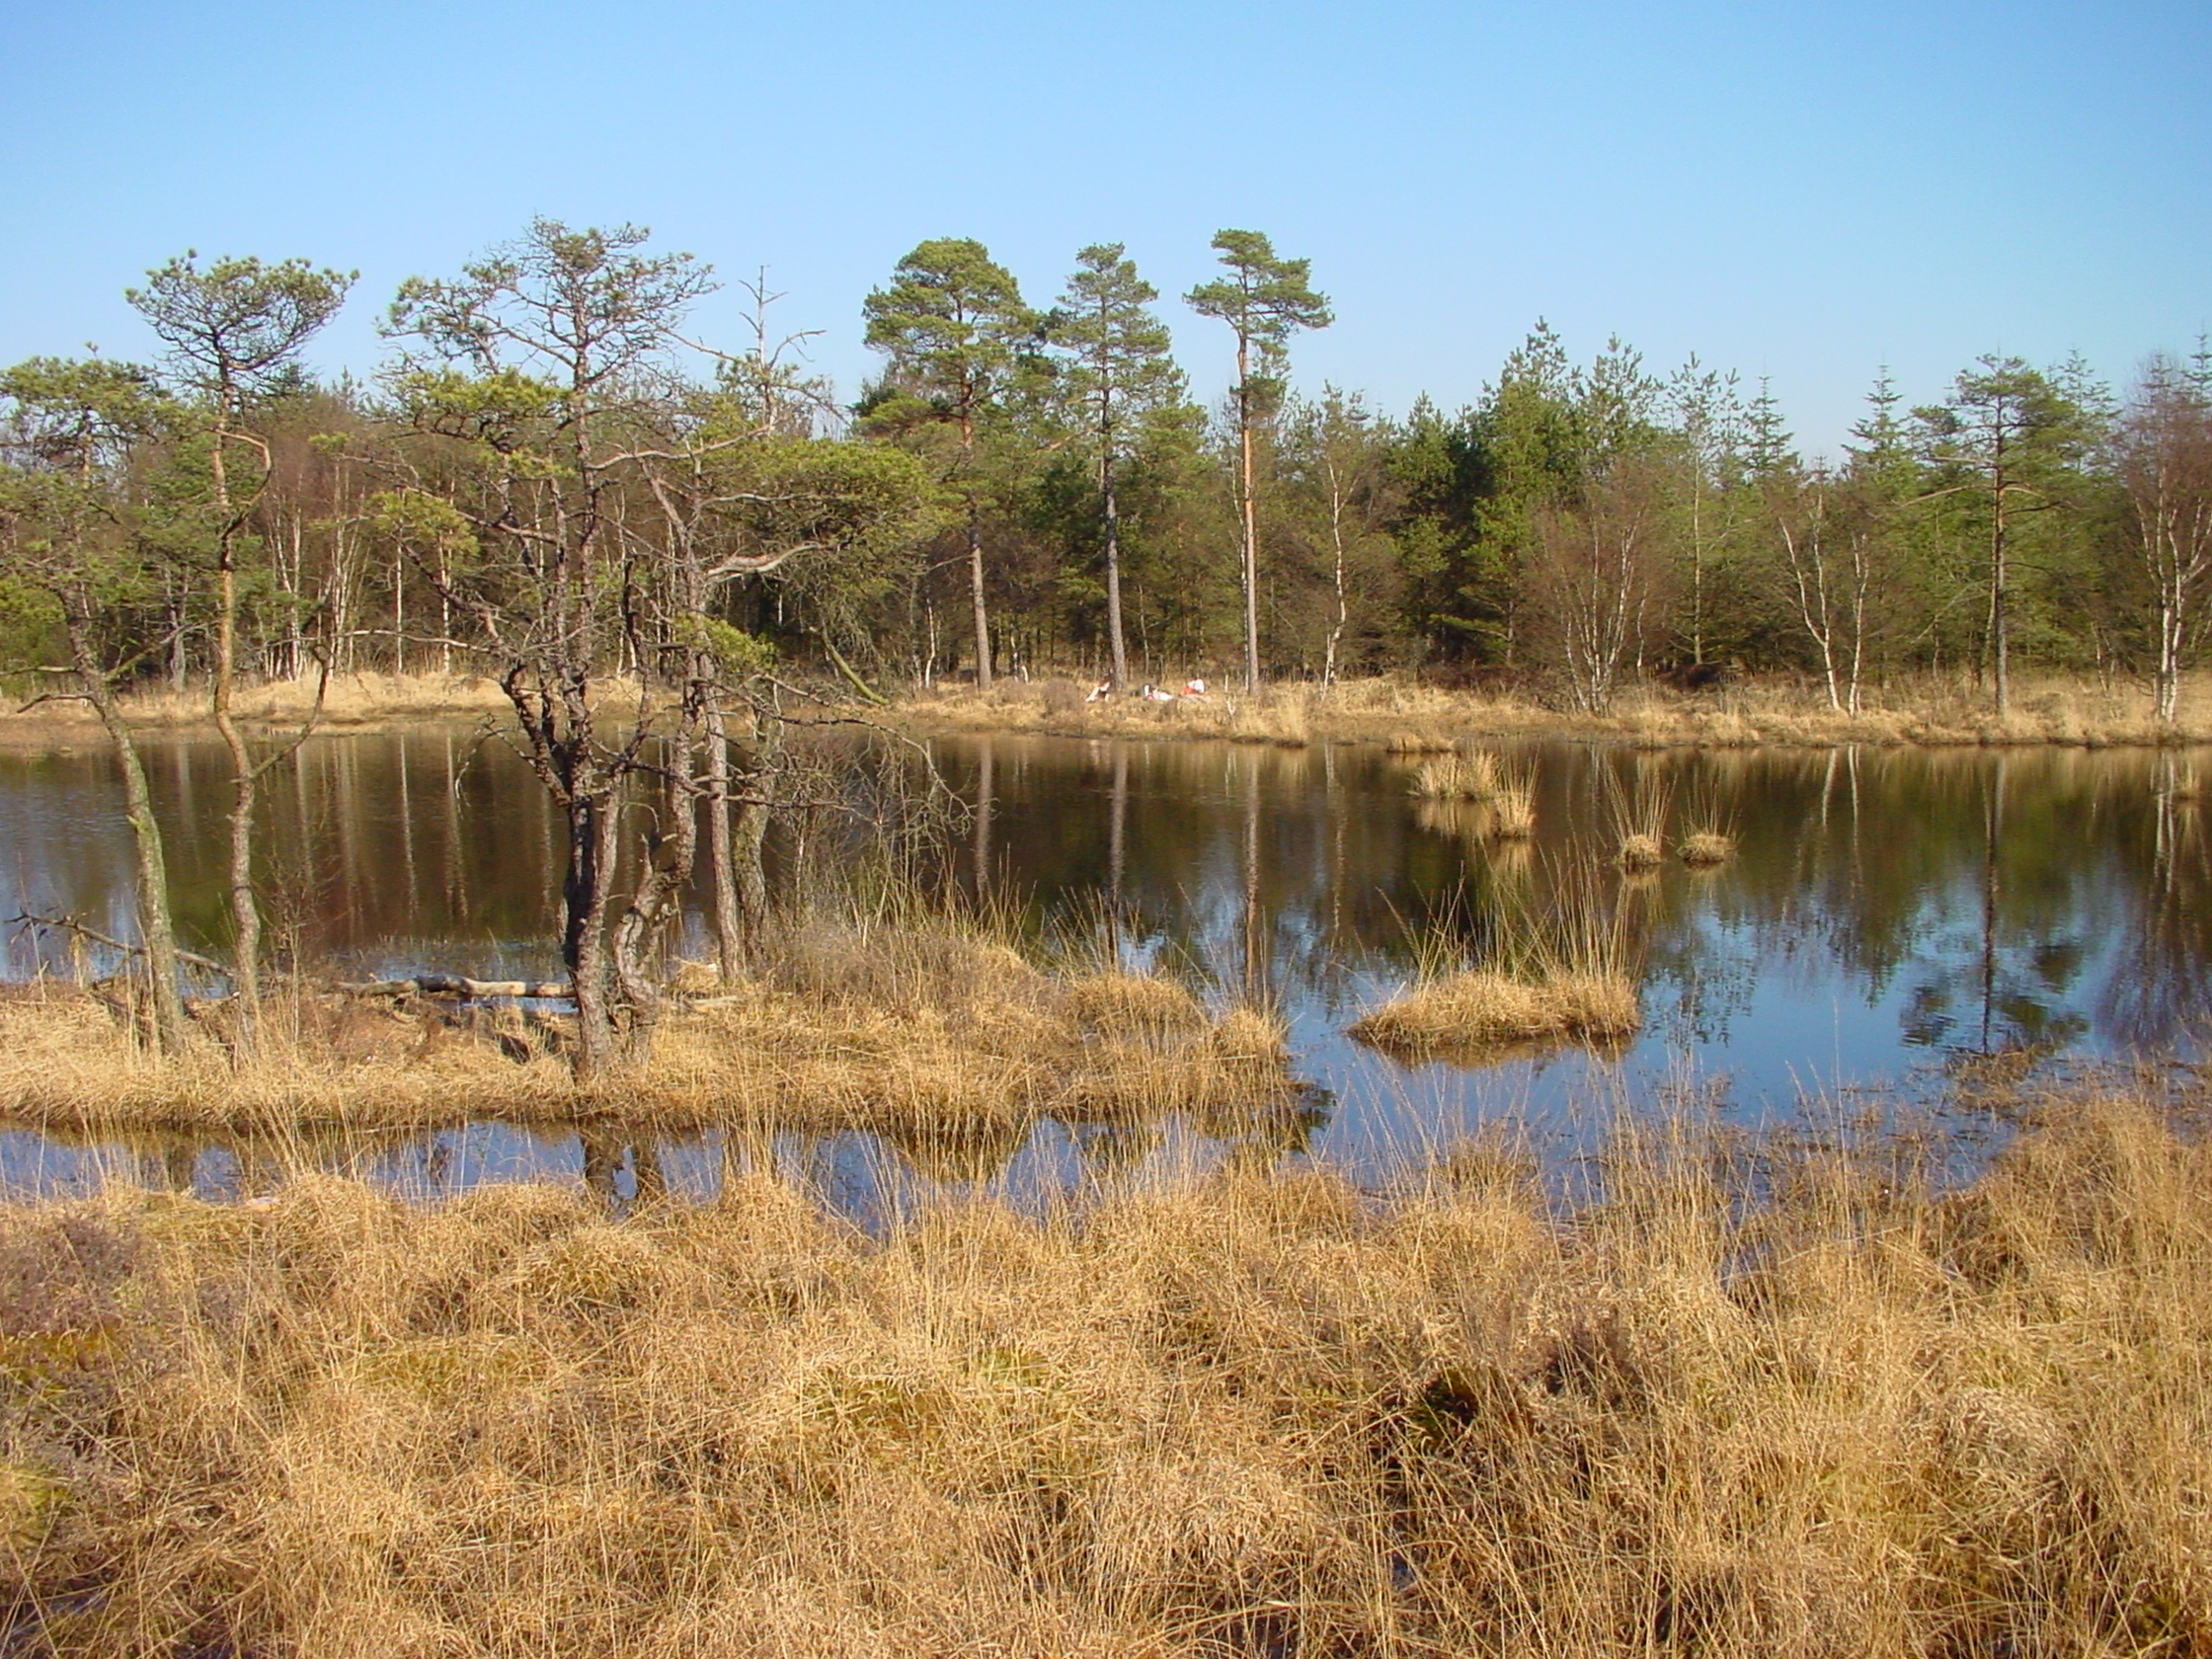
tree, forest, grass, marsh, swamp, wilderness, prairie, lake, pond, wildlife, reflection, reservoir, savanna, moor, wetland, bog, habitat, ecosystem, east frisia, nature reserve, fen, natural environment, grass family